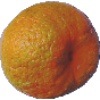
Label: Mandarine 1